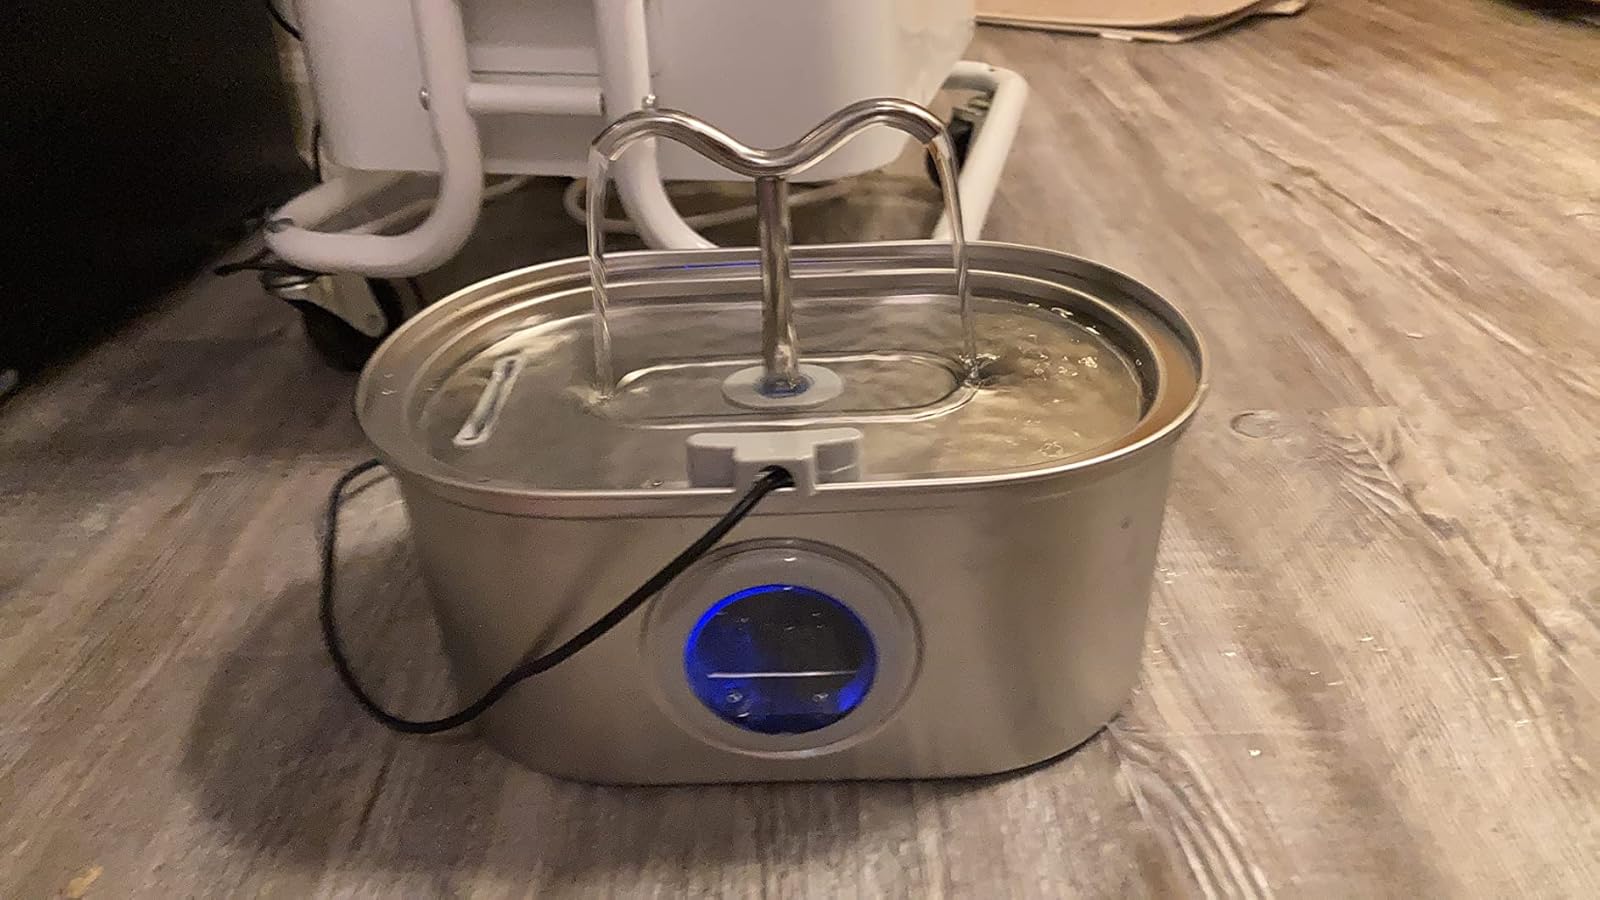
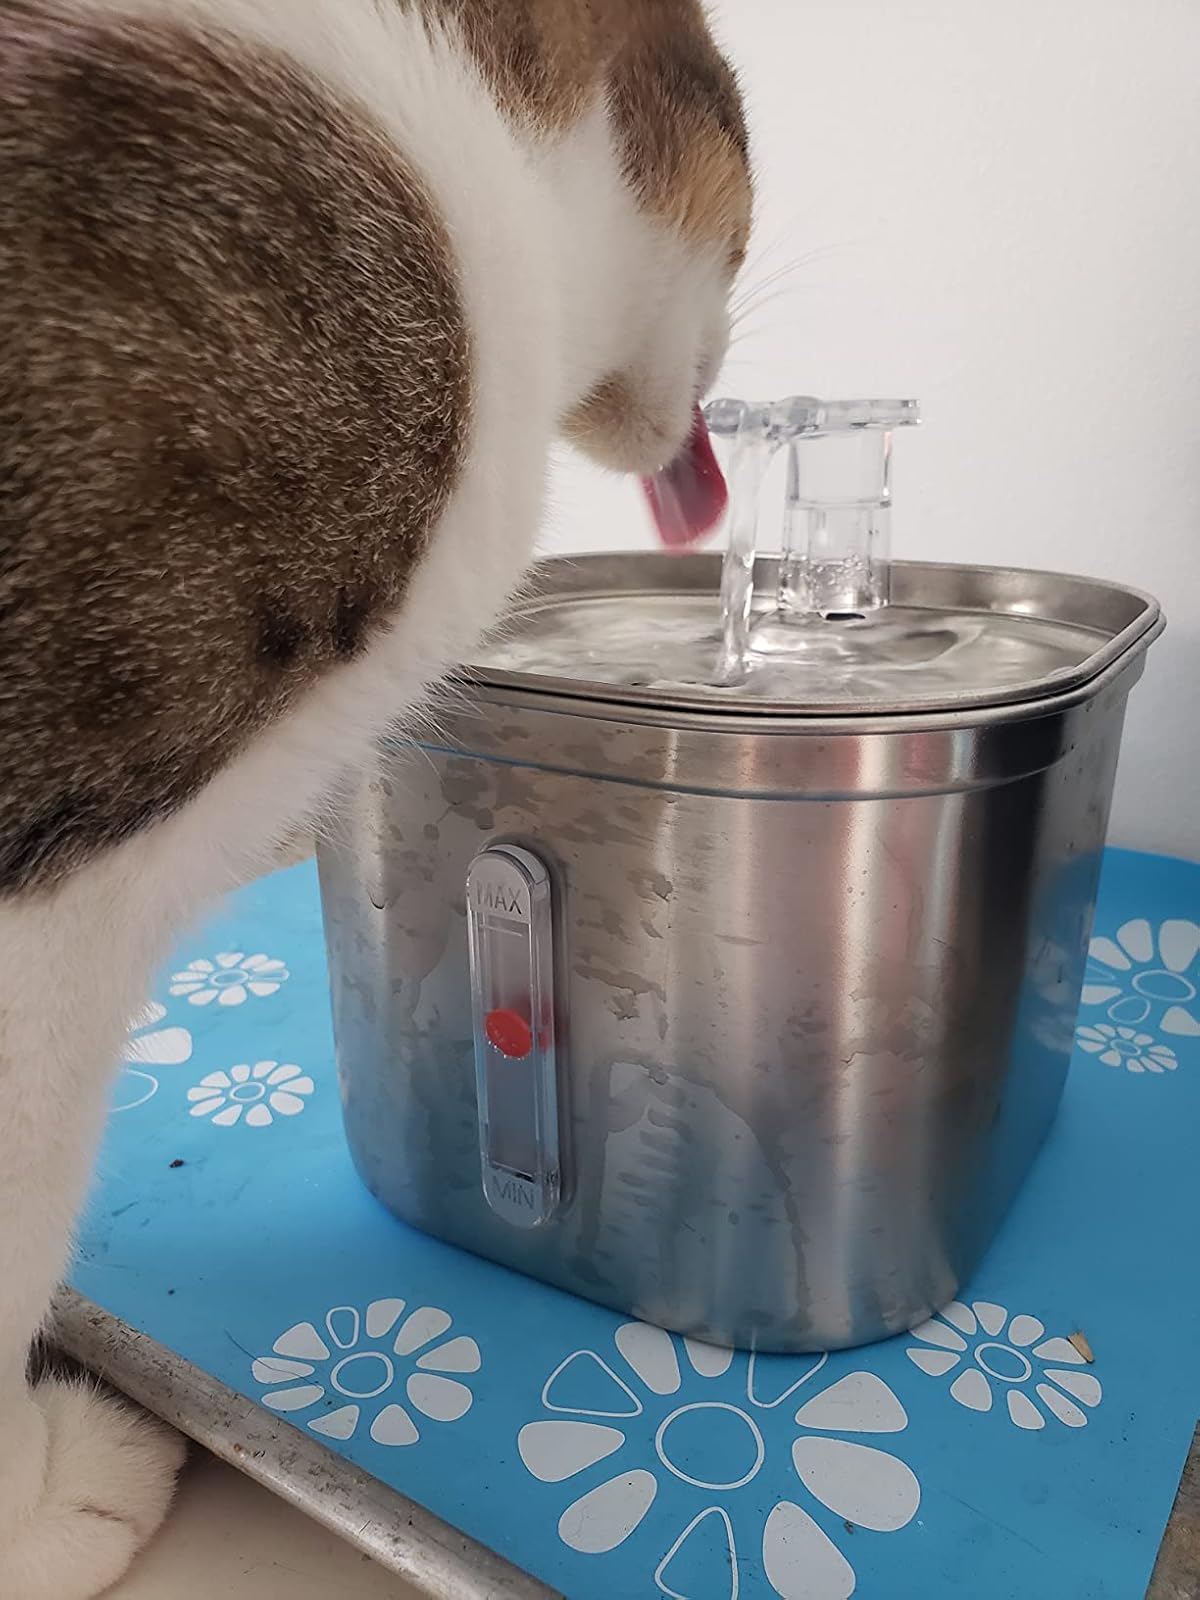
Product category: items_bowl
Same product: no